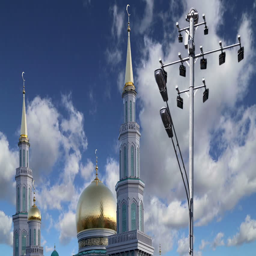
-- the main mosque new landmark